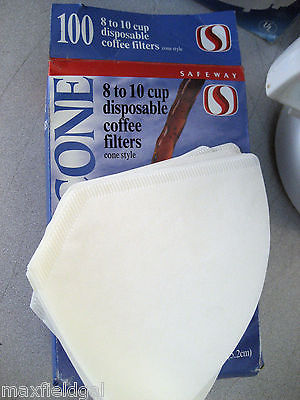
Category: coffee maker